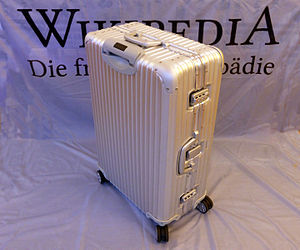
RIMOWA
En typisk RIMOWA kuffert
Rimowa, ofte stiliseret som RIMOWA, er en kuffert fabrikant. Virksomheden blev grundlagt i 1898, i Köln, Tyskland. I 2016 erhvervede LVMH en 80% aktieandel i selskabet.